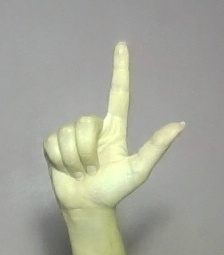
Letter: laam